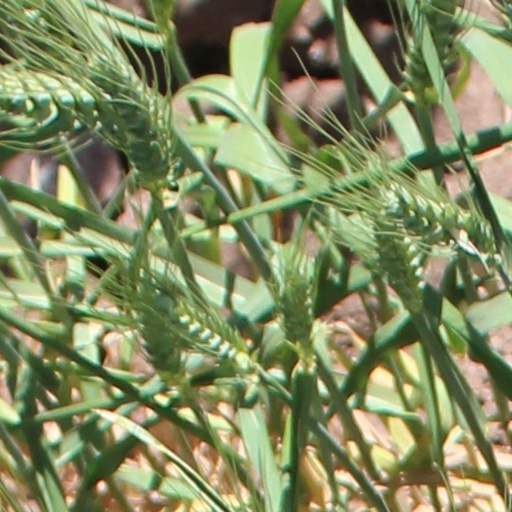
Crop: wheat